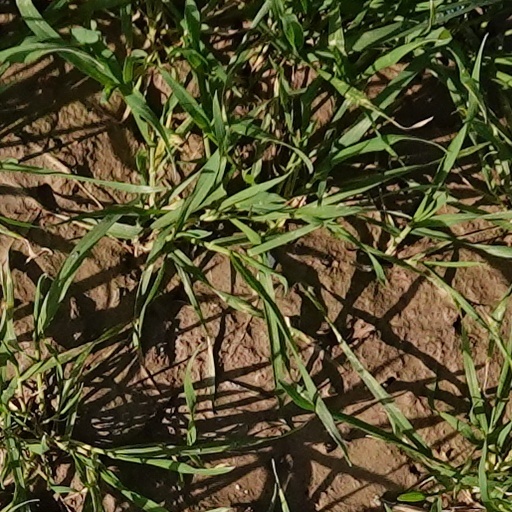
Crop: wheat